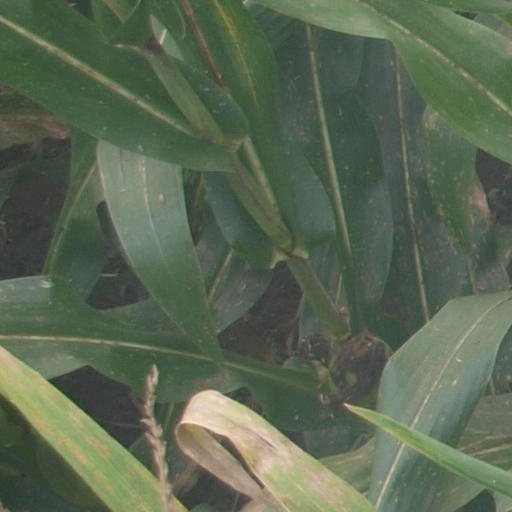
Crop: maize; corn